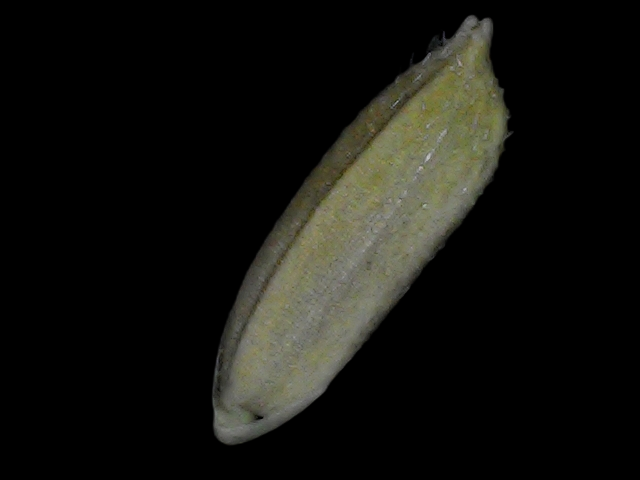
Rice variety: Bd93